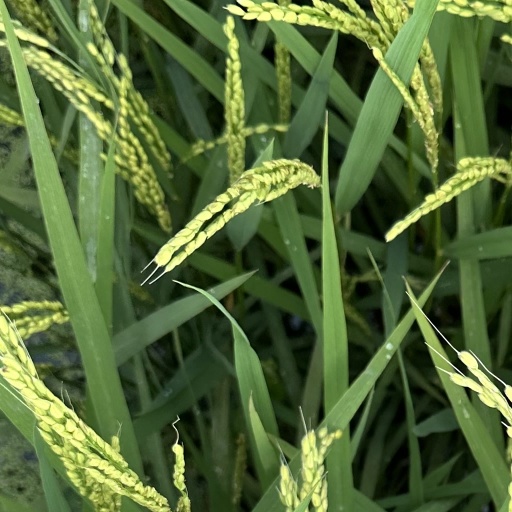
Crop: rice